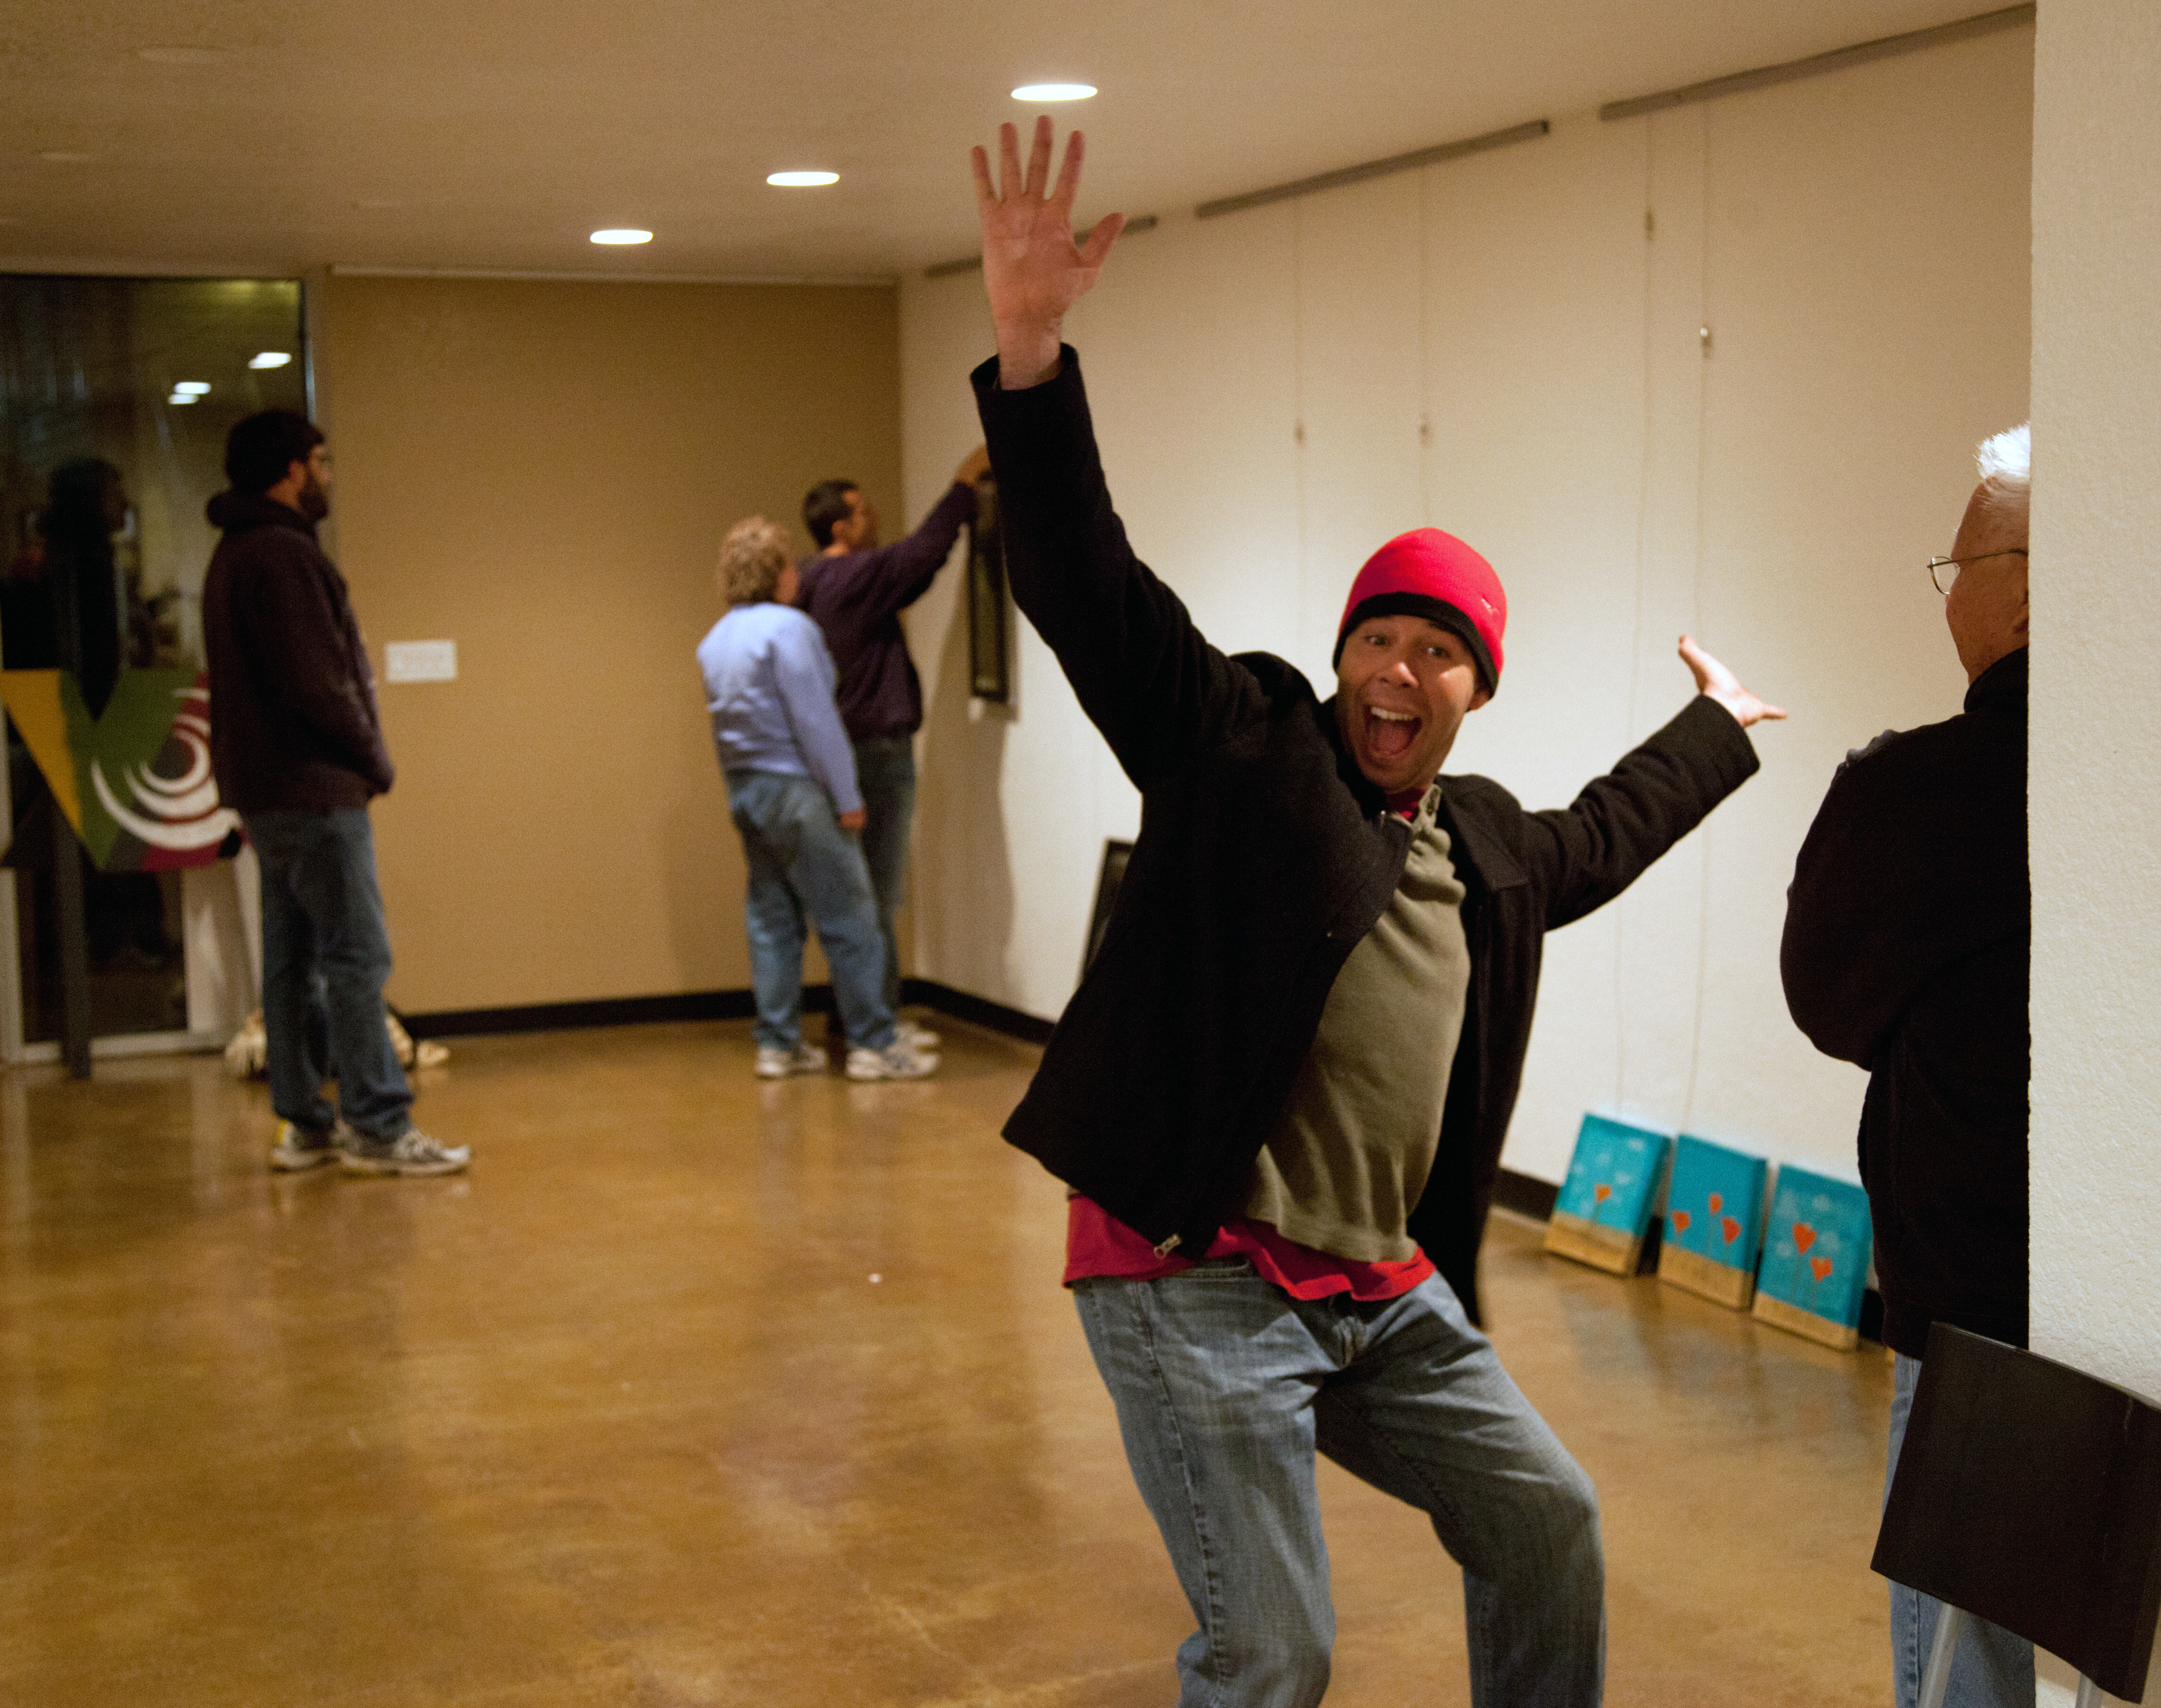
dance, show, performance art, art, sports, installation, event, entertainment, sacramento, secondsaturday, vox, performing arts, choreography